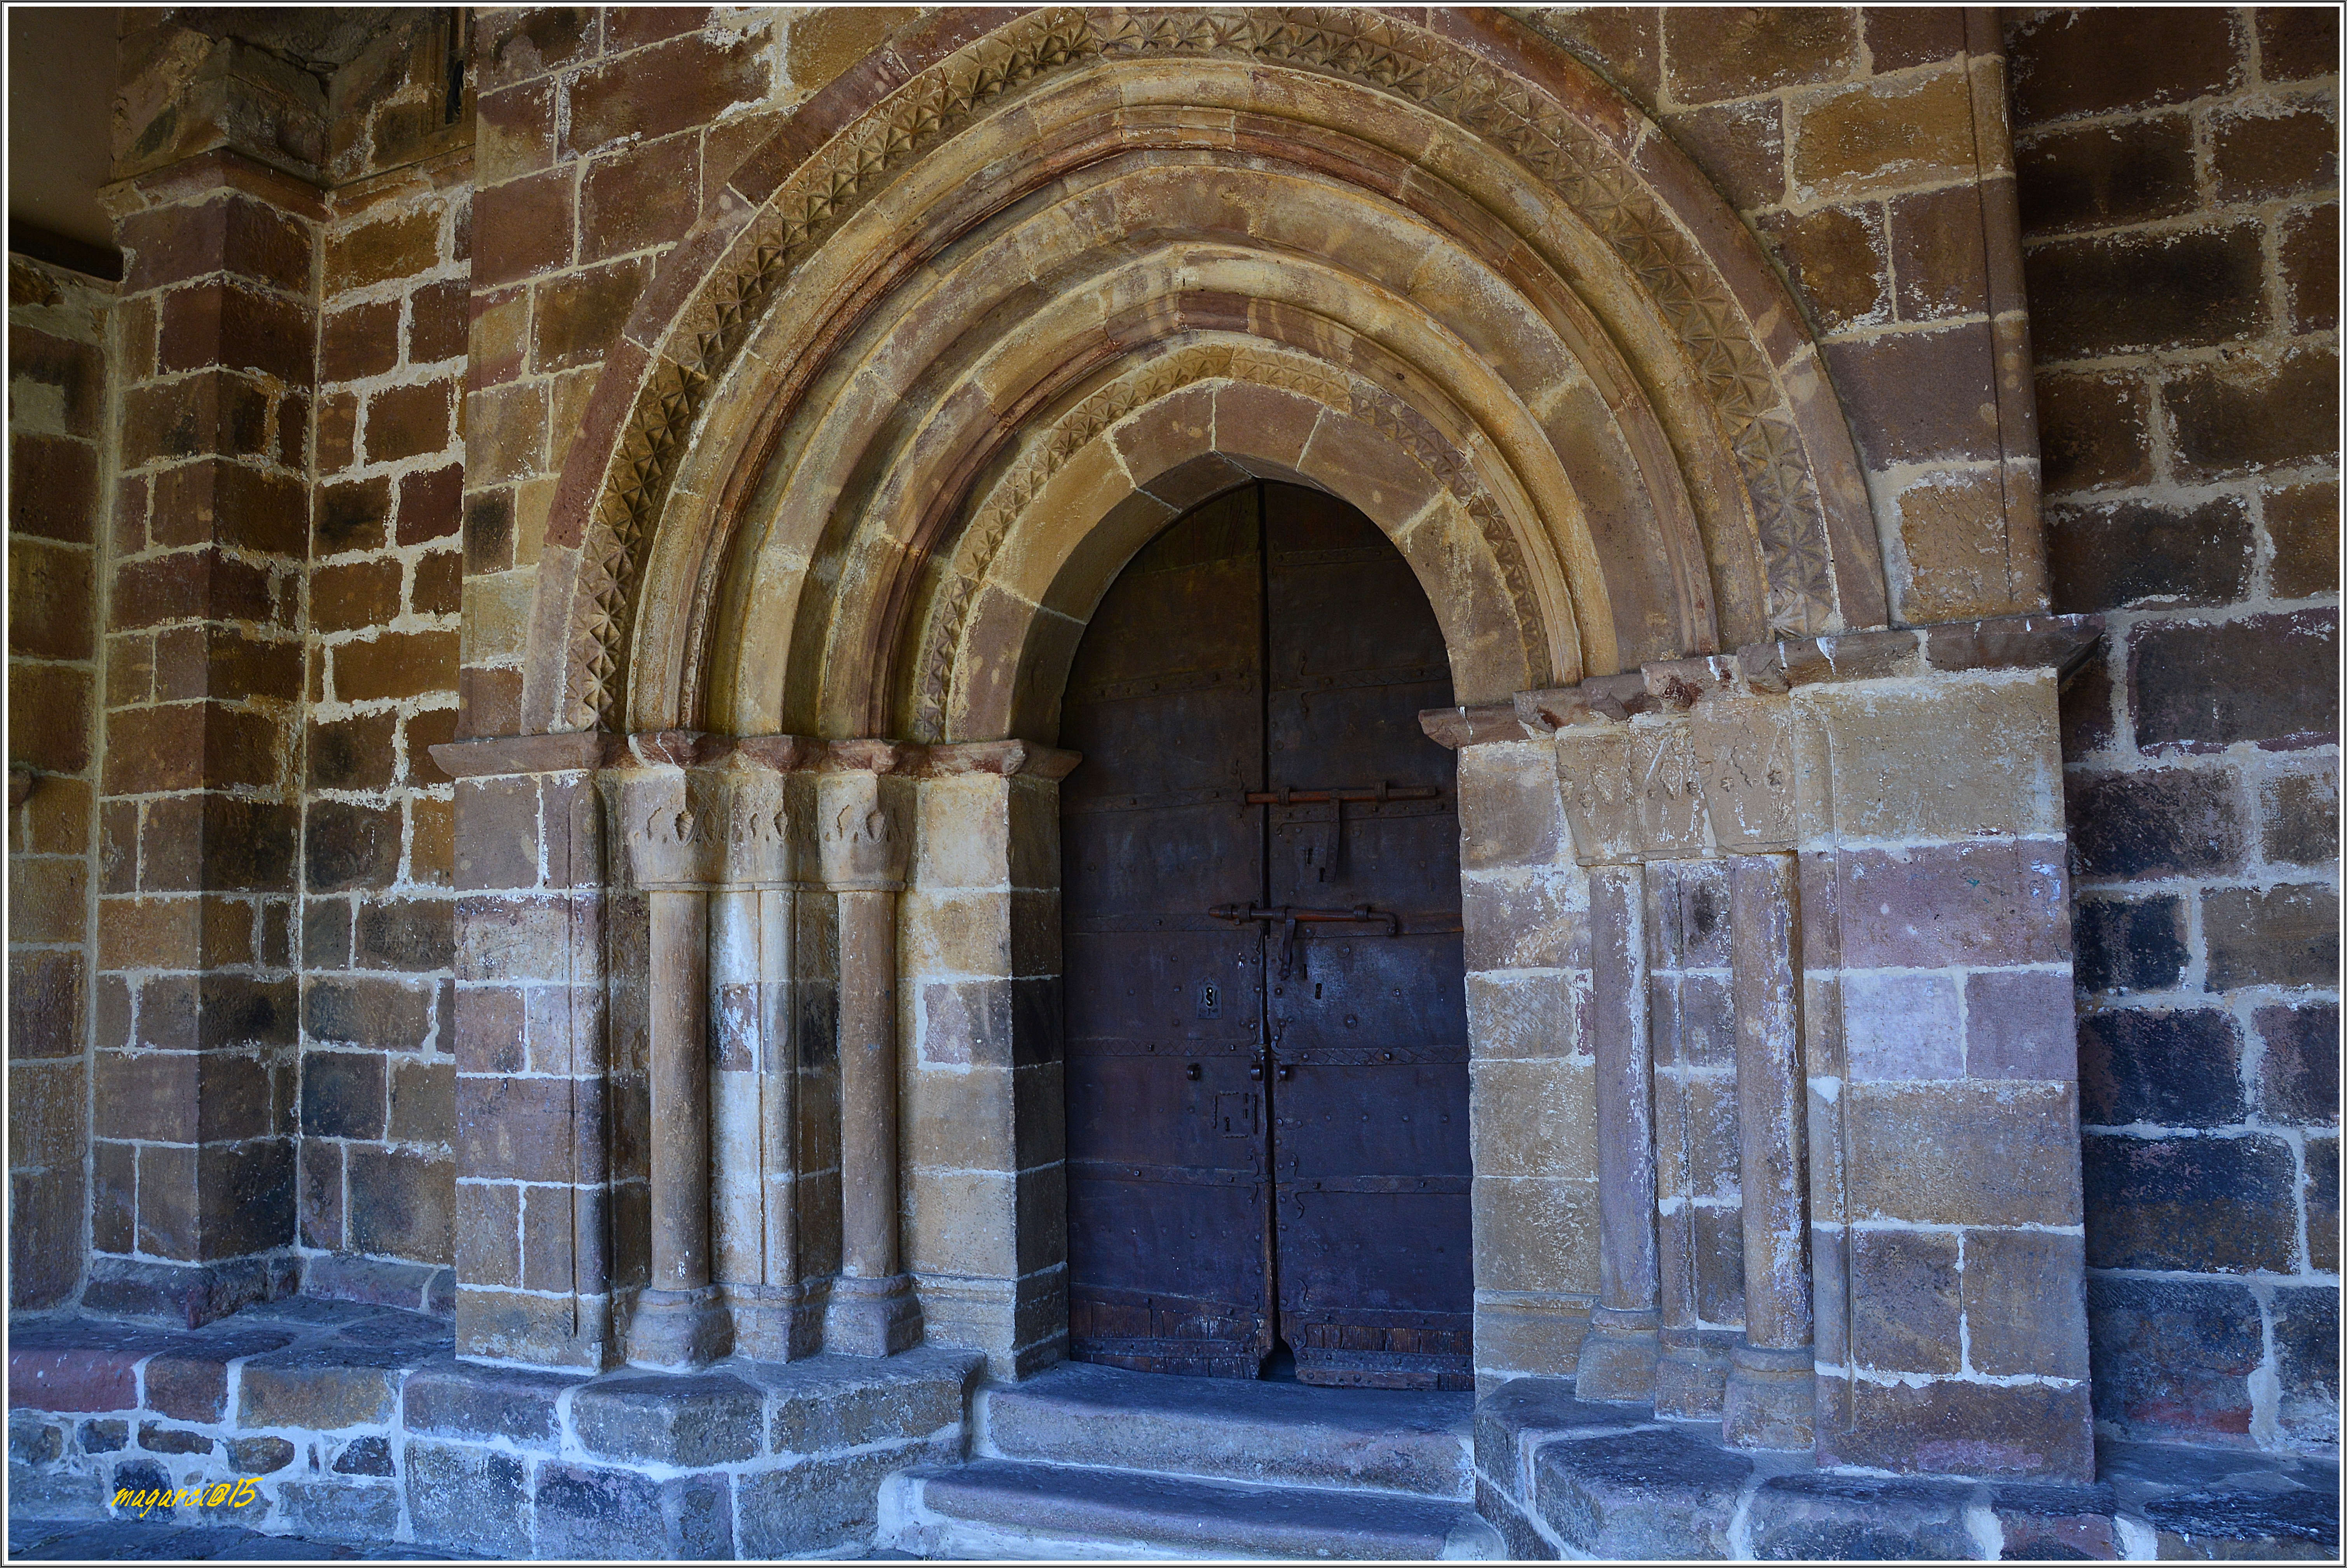
architecture, window, building, arch, facade, cathedral, chapel, place of worship, ruins, monastery, symmetry, verano2015, ancient history